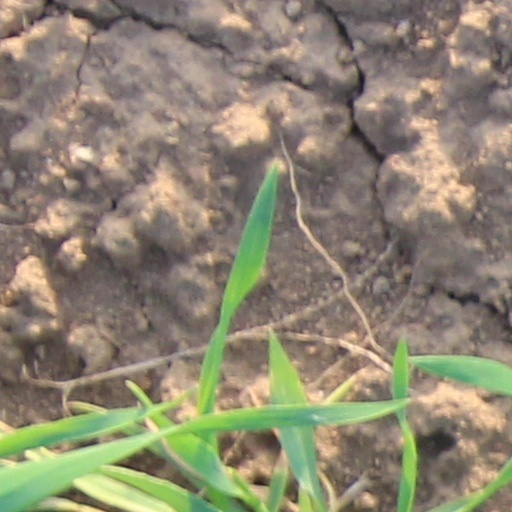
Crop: wheat